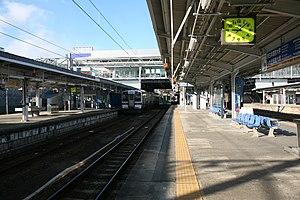
La gare d'Iwaki est une gare ferroviaire de la ville d'Iwaki, dans la préfecture de Fukushima au Japon. Elle est gérée par la compagnie JR East.